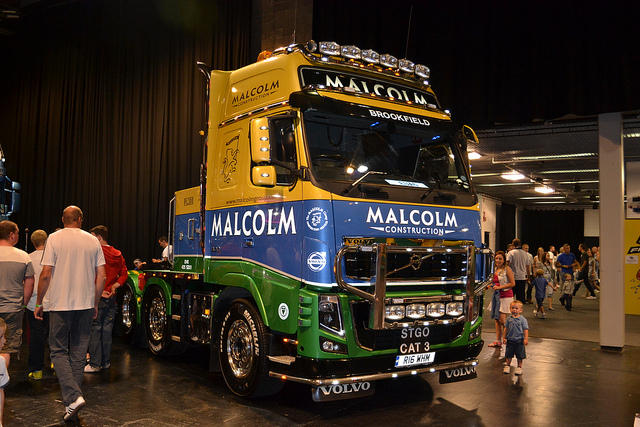
user: Given an image and a question. Answer the question in a short answer. Question: Why is the truck indoors? Short Answer:
assistant: truck show